Prepared piano

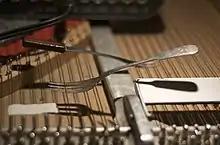
Andrea Neumann's preparations, where pieces of cutlery are placed between piano strings

A prepared piano is a piano that has had its sounds temporarily altered by placing bolts, screws, mutes, rubber erasers, and/or other objects on or between the strings. Its invention is usually traced to John Cage, who used the technique in his dance music for "Bacchanale" (1940), created for a performance in a Seattle venue that lacked sufficient space for a percussion ensemble. Cage has cited Henry Cowell as an inspiration for developing piano extended techniques, involving strings within a piano being manipulated instead of the keyboard. Typical of Cage's practice, as summed up in the "Sonatas and Interludes" (1946–1948), is that each key of the piano has its own characteristic timbre, and that the original pitch of the string will not necessarily be recognizable. Further variety is available with use of the una corda pedal.